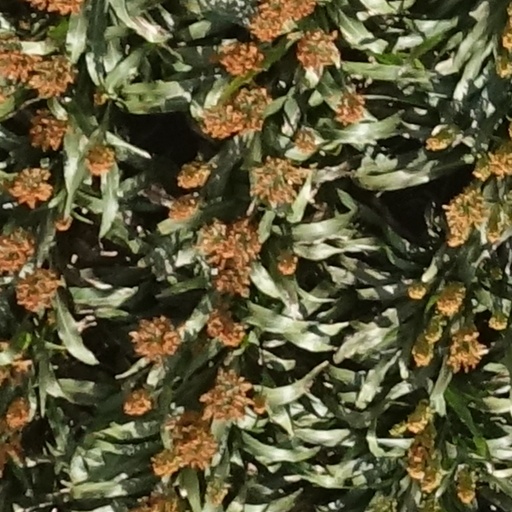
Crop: sorghum